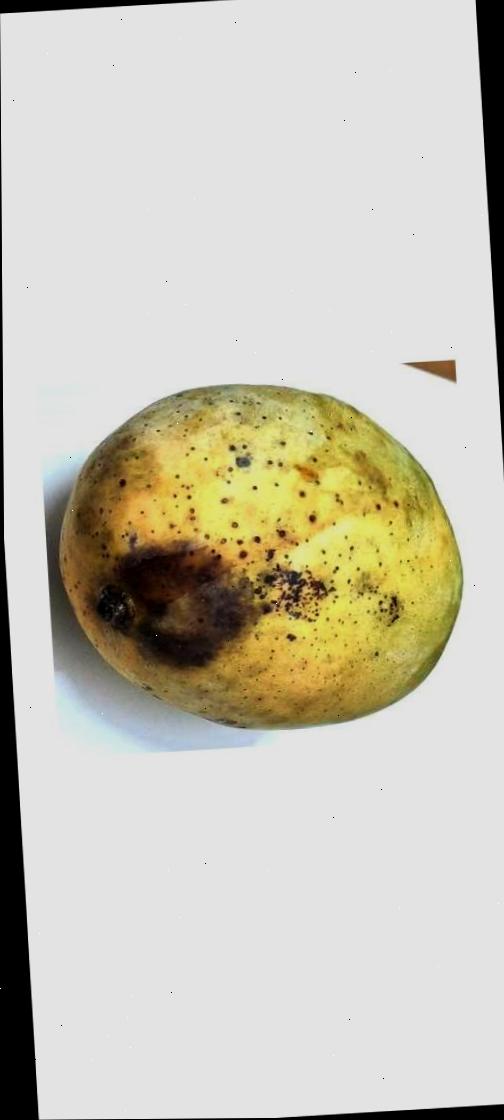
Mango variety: Fazli Classic